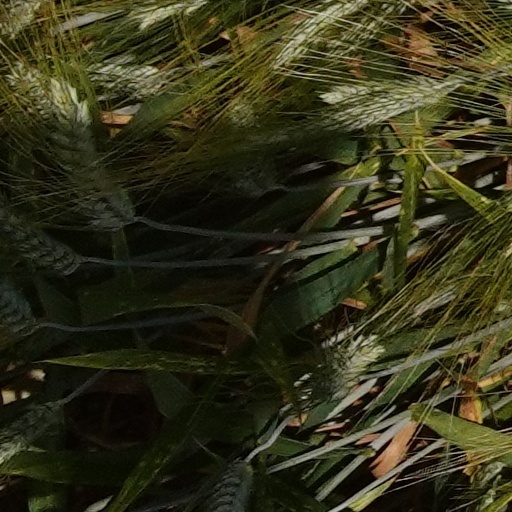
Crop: wheat